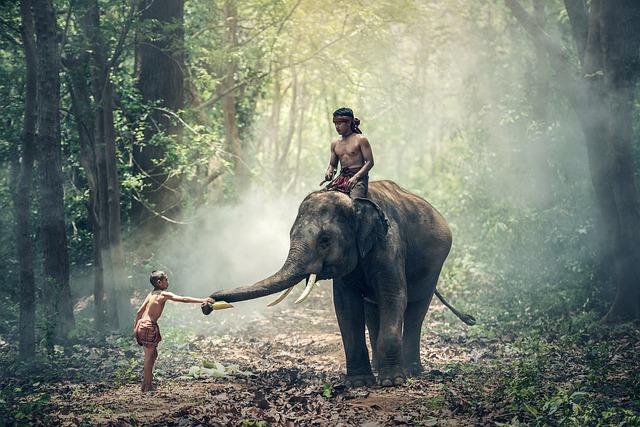
elephant